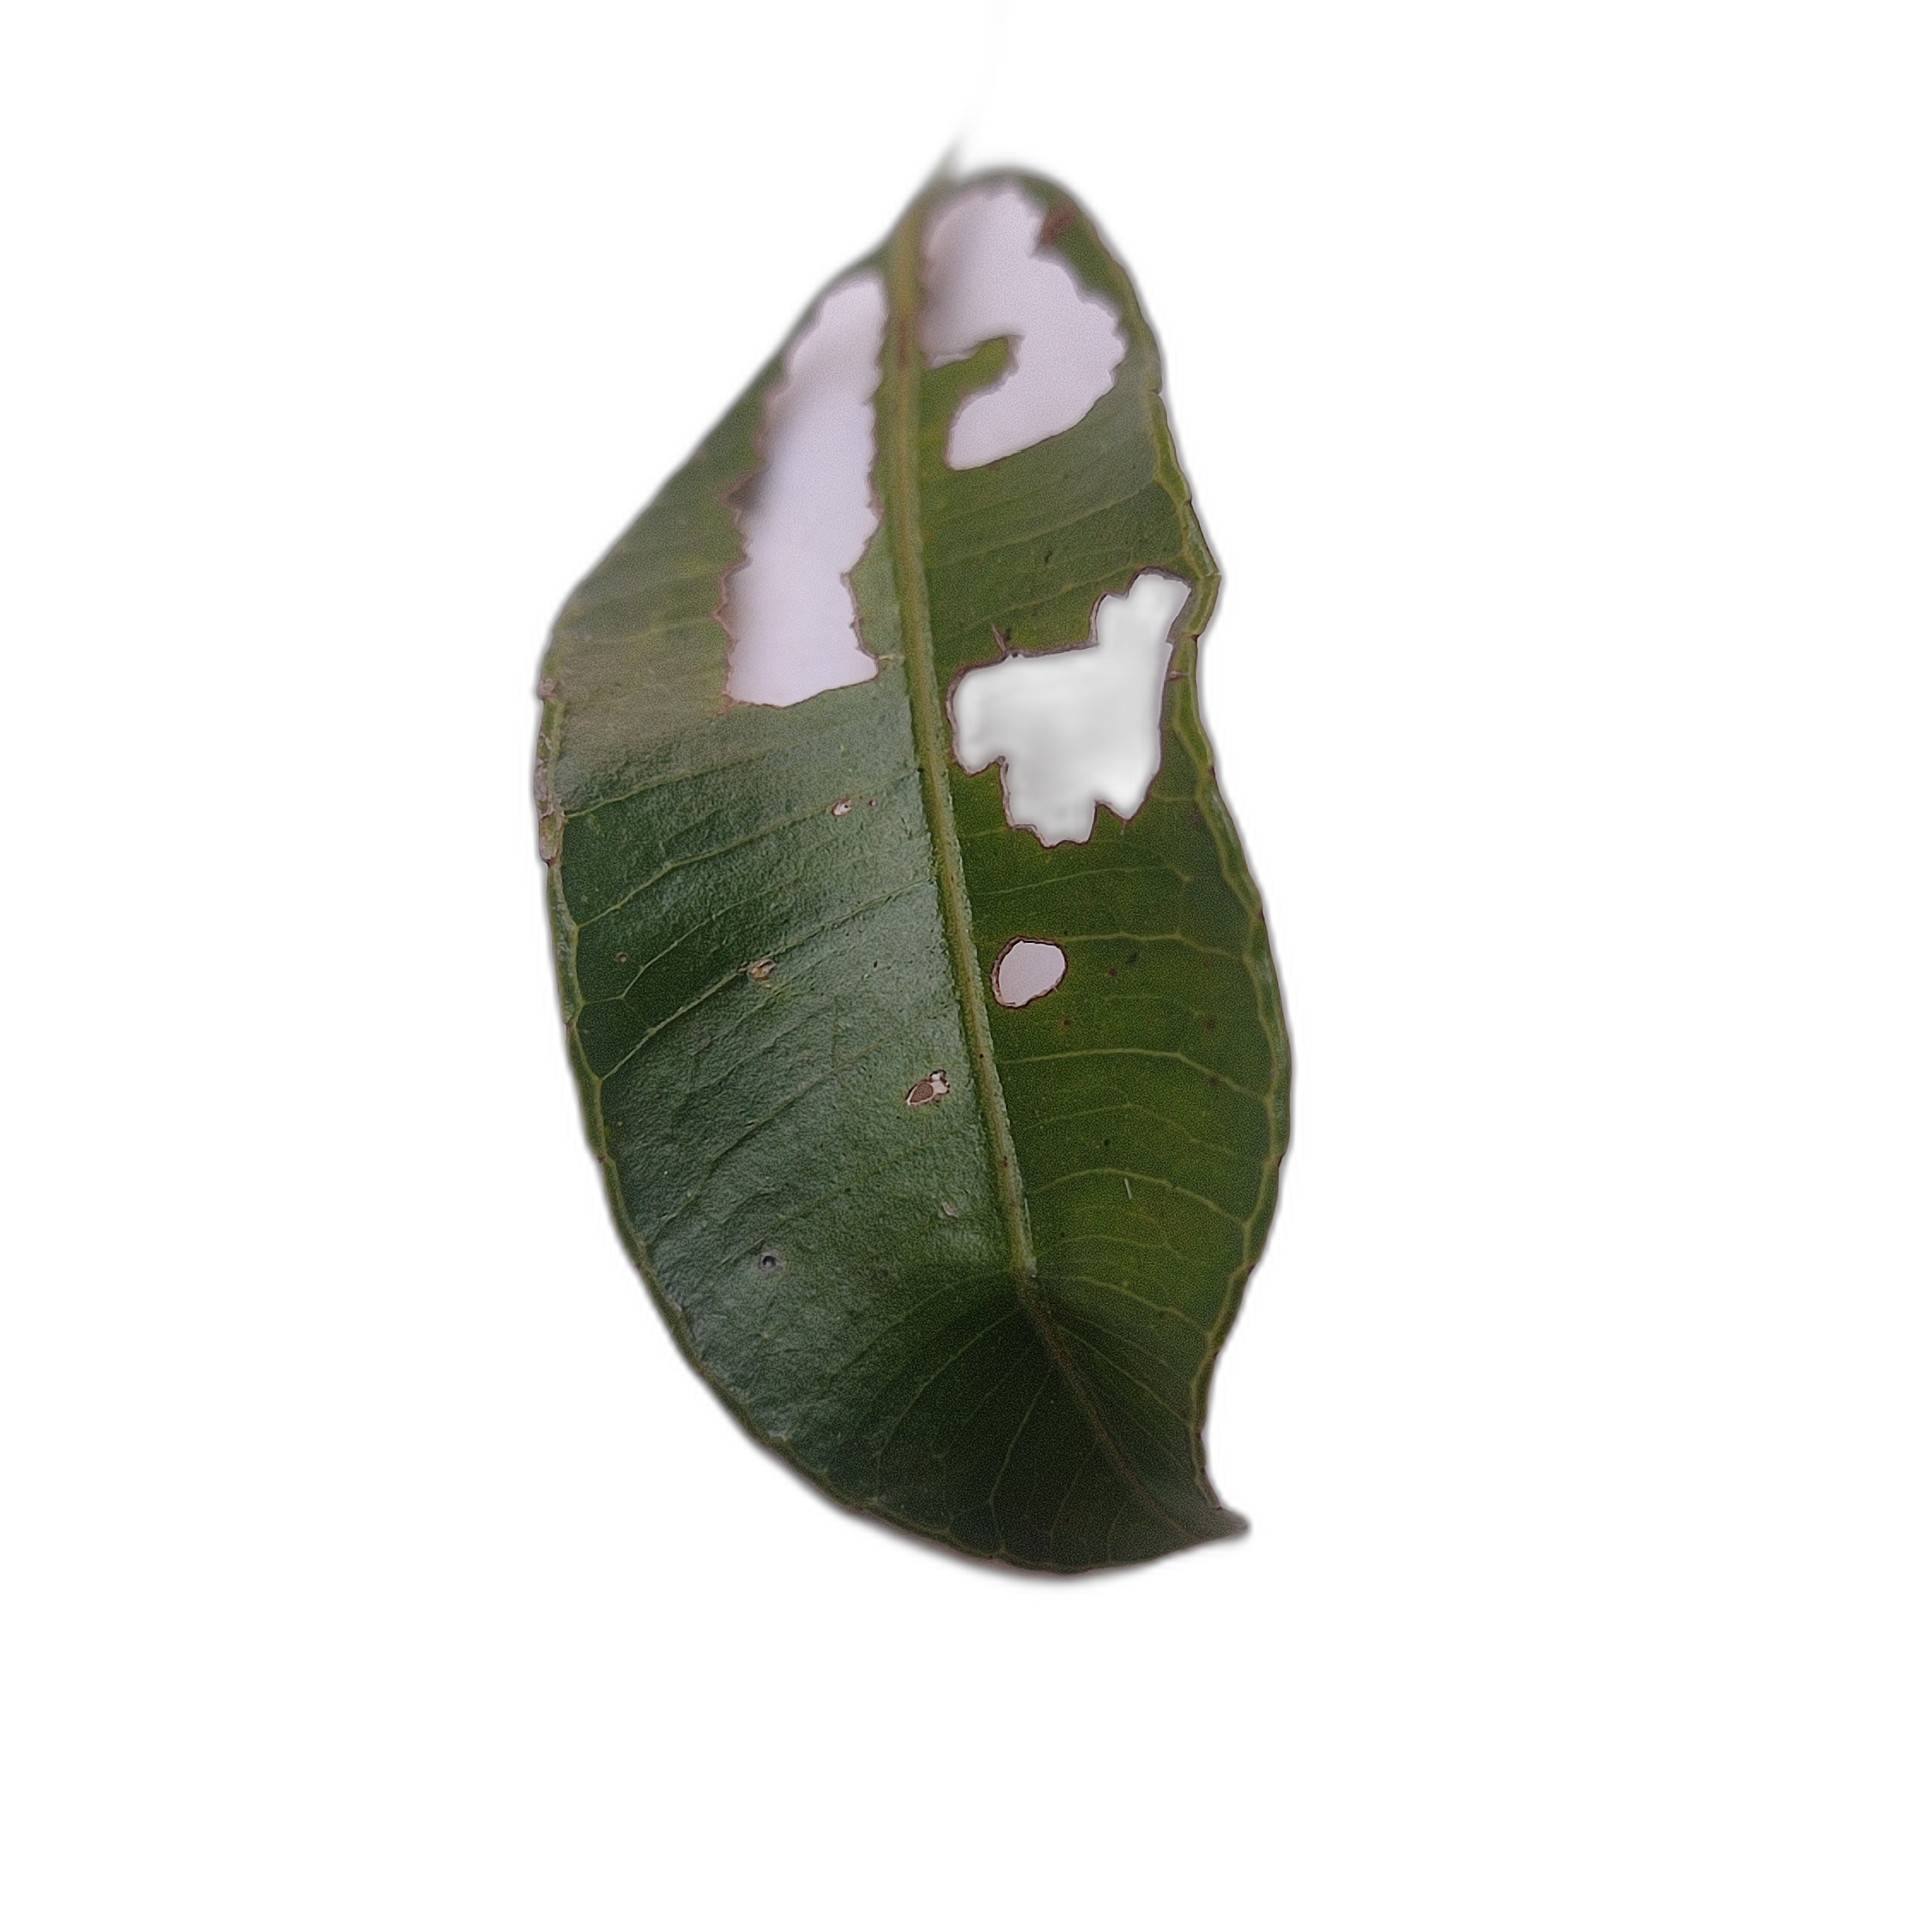
Label: not_healthy